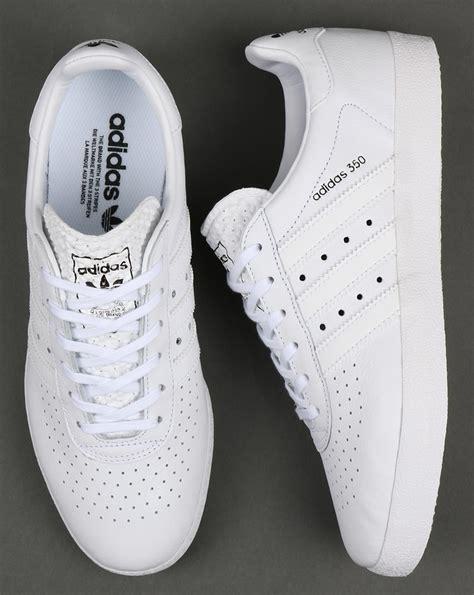
Brand: Adidas
Model: 350